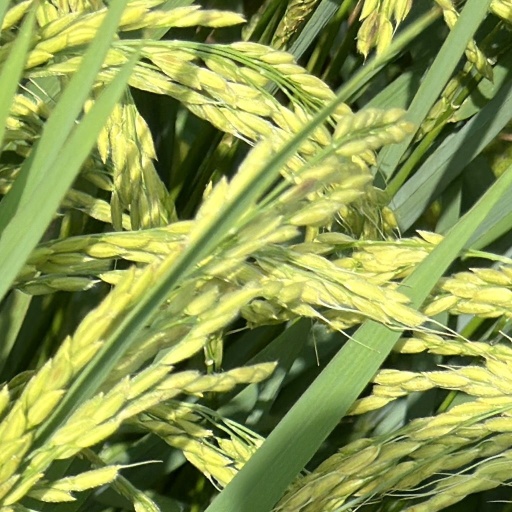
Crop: rice